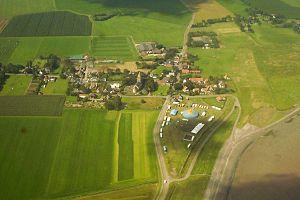
Oosterland est un village situé dans la commune néerlandaise de Hollands Kroon, dans la province de la Hollande-Septentrionale.
Wieringen est une ancienne commune néerlandaise d'Hollande-Septentrionale. Elle est rattachée au continent à l'ouest par l'Amsteldiepdijk, au sud par le Wieringmeerpolder et à l'est par l'Afsluitdijk. La commune borde au nord la mer des Wadden et à l'ouest l'Amstelmeer.